Limnoperna fortunei

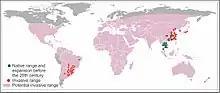
Current (2017) and potential worldwide distribution of "Limnoperna fortunei"

"L. fortunei"'s native range is most probably the Pearl River basin, in southern China, with longstanding populations in China, Thailand, Korea, Laos, Cambodia, Vietnam, and Indonesia. Its presence in Laos, Cambodia, Thailand and Vietnam is probably the result of historical human migrations. Between 1965 and 1990, it spread into Hong Kong, Korea (although it may be native there), Taiwan and Japan. Shortly thereafter, South America: Around 1990 it appeared in Argentina. By 2006 it had spread to Uruguay, Paraguay, Bolivia, and Brazil. In 2017, in South America it was present in two major basins (Río de La Plata, including the Paraguay-Paraná and Uruguay rivers, and the São Francisco basin), as well as several smaller watersheds (Mar Chiquita, Guaíba, Patos-Mirim, Tramandaí). Its spread northwards in South America (Amazon, Orinoco, Magdalena basins), as well as into Central and southern North America, seems very likely. The first known occurrence of this species in North America, in the Sacramento–San Joaquin River Delta of the Port of Stockton in California, was announced by the California Department of Parks and Recreation in October of 2024.